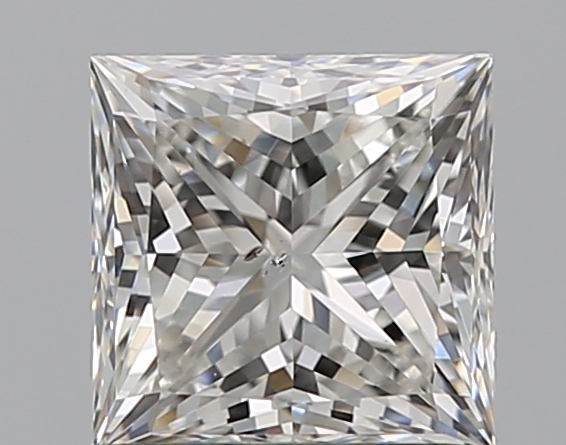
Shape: princess
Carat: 1.2
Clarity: SI1
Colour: G
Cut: EX
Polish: EX
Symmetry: EX
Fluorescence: N
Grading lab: GIA
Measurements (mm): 5.7 x 5.68 x 4.18